North Auckland Line

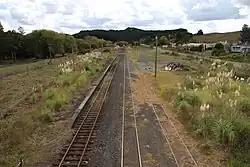
View of the former Waiotira railway station in 2010. This was once an important intermediate station with substantial facilities and an island platform with tracks on the left as well as the right. Passengers transferred here between the "Northland Express"/railcars and mixed trains to Dargaville.

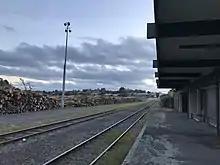
Wellsford railway station on the North Auckland Line in 2018, with logs to be loaded onto a train.

In the early days of the line, services were very localised and catered to local rather than national needs. When the line was completed, a through passenger express was established between Auckland and Opua. This was known as the Northland Express, and by the 1950s, it ran thrice weekly and took five hours and twenty minutes to run from Auckland to Whangārei. However, due to the twisting nature of the line, passenger services were slow and they struggled to compete with private cars.